Schneider Sch-10M

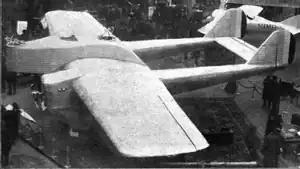
At the 1924 Paris Salon

The Schneider Sch.10M was an all-metal, twin-boom, twin-engine French aircraft from the mid-1920s, intended as a bomber and with strong defensive armament. Only one was built.